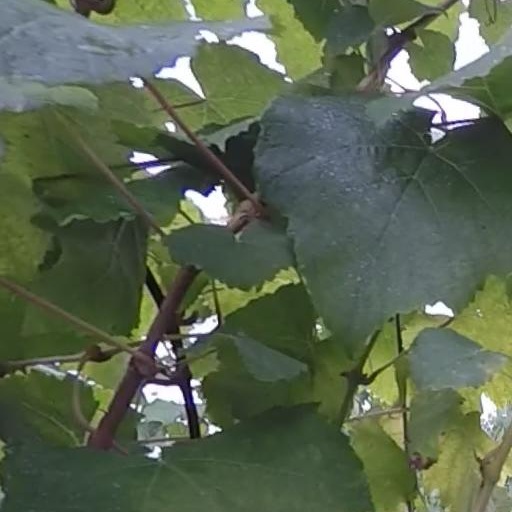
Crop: grape